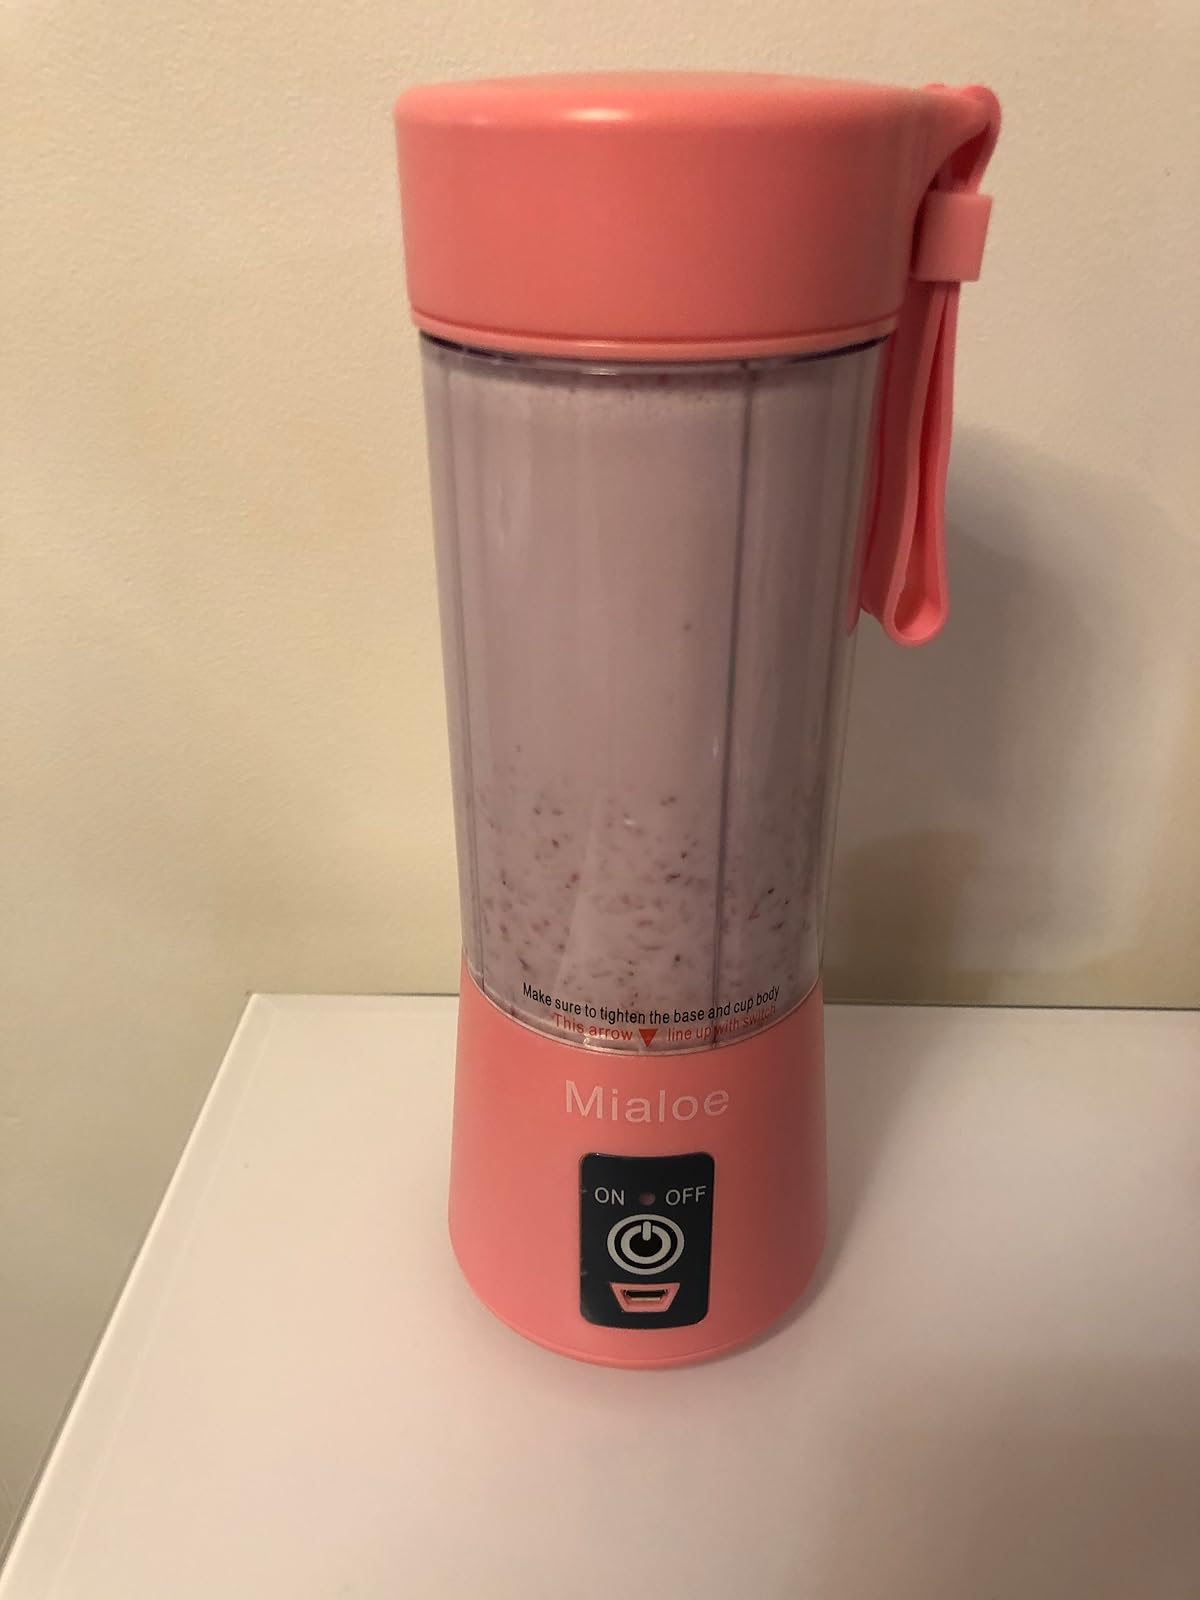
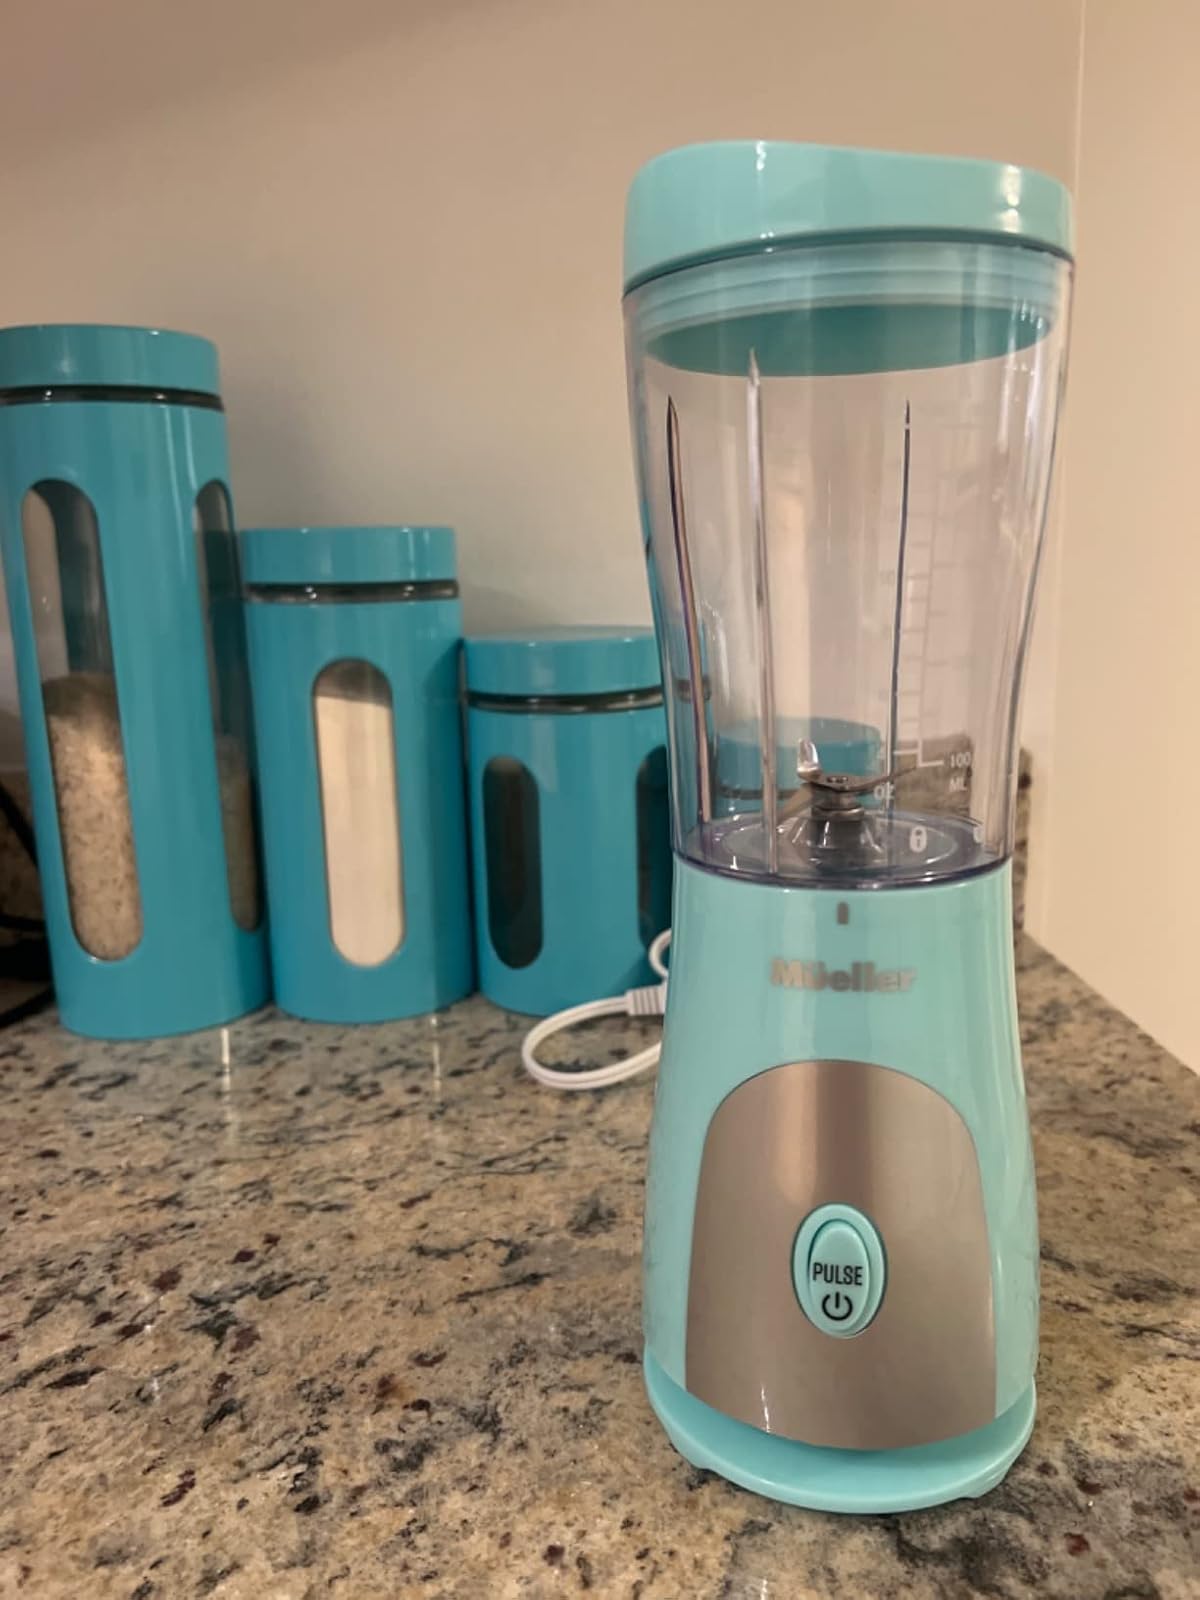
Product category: items_blender
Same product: no